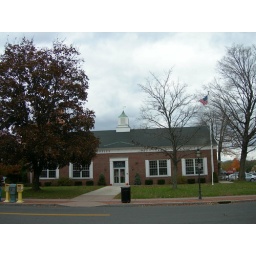
Post office built in 1963 and holds New Deal wooden reliefs from 1943.